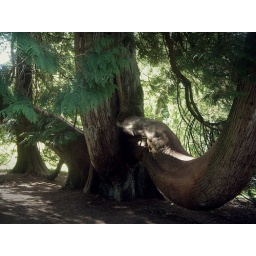
Different tree formations around Blarney house and castle, south Ireland...